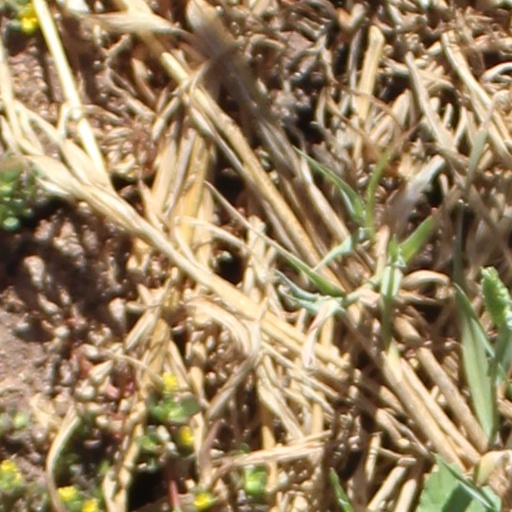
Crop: wheat